Salah

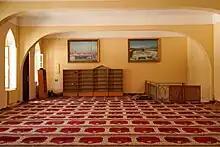
The prayer room in Khonakhan Mosque, Uzbekistan

There is consensus on the vast majority of the major details of the "salah", but there are different views on some of the more intricate details. A Muslim is required to perform Wudu (ablution) before performing "salah", and making the niyyah (intention) is a prerequisite for all deeds in Islam, including "salah". Some schools of Islamic jurisprudence hold that intending to pray suffices in the heart, and some require that the intention be spoken, usually under the breath.